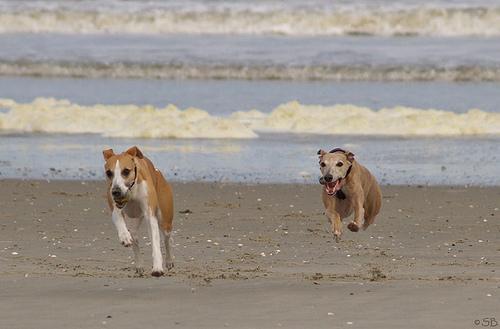
whippet